Shumi Maritsa

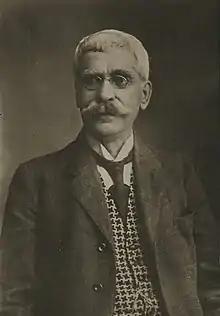
Ivan Vazov

The lyrics of the song underwent a major revision by poet Ivan Vazov in 1912. Covered by the patriotic enthusiasm after the first victories during the Balkan War, the folk poet wrote almost entirely new lyrics of the song, borrowing motifs from his own poem "Maritza rushes bloodily", which would be the first and second line of the song. He published it for the first time on 4 December 1912 with the following editorial note: